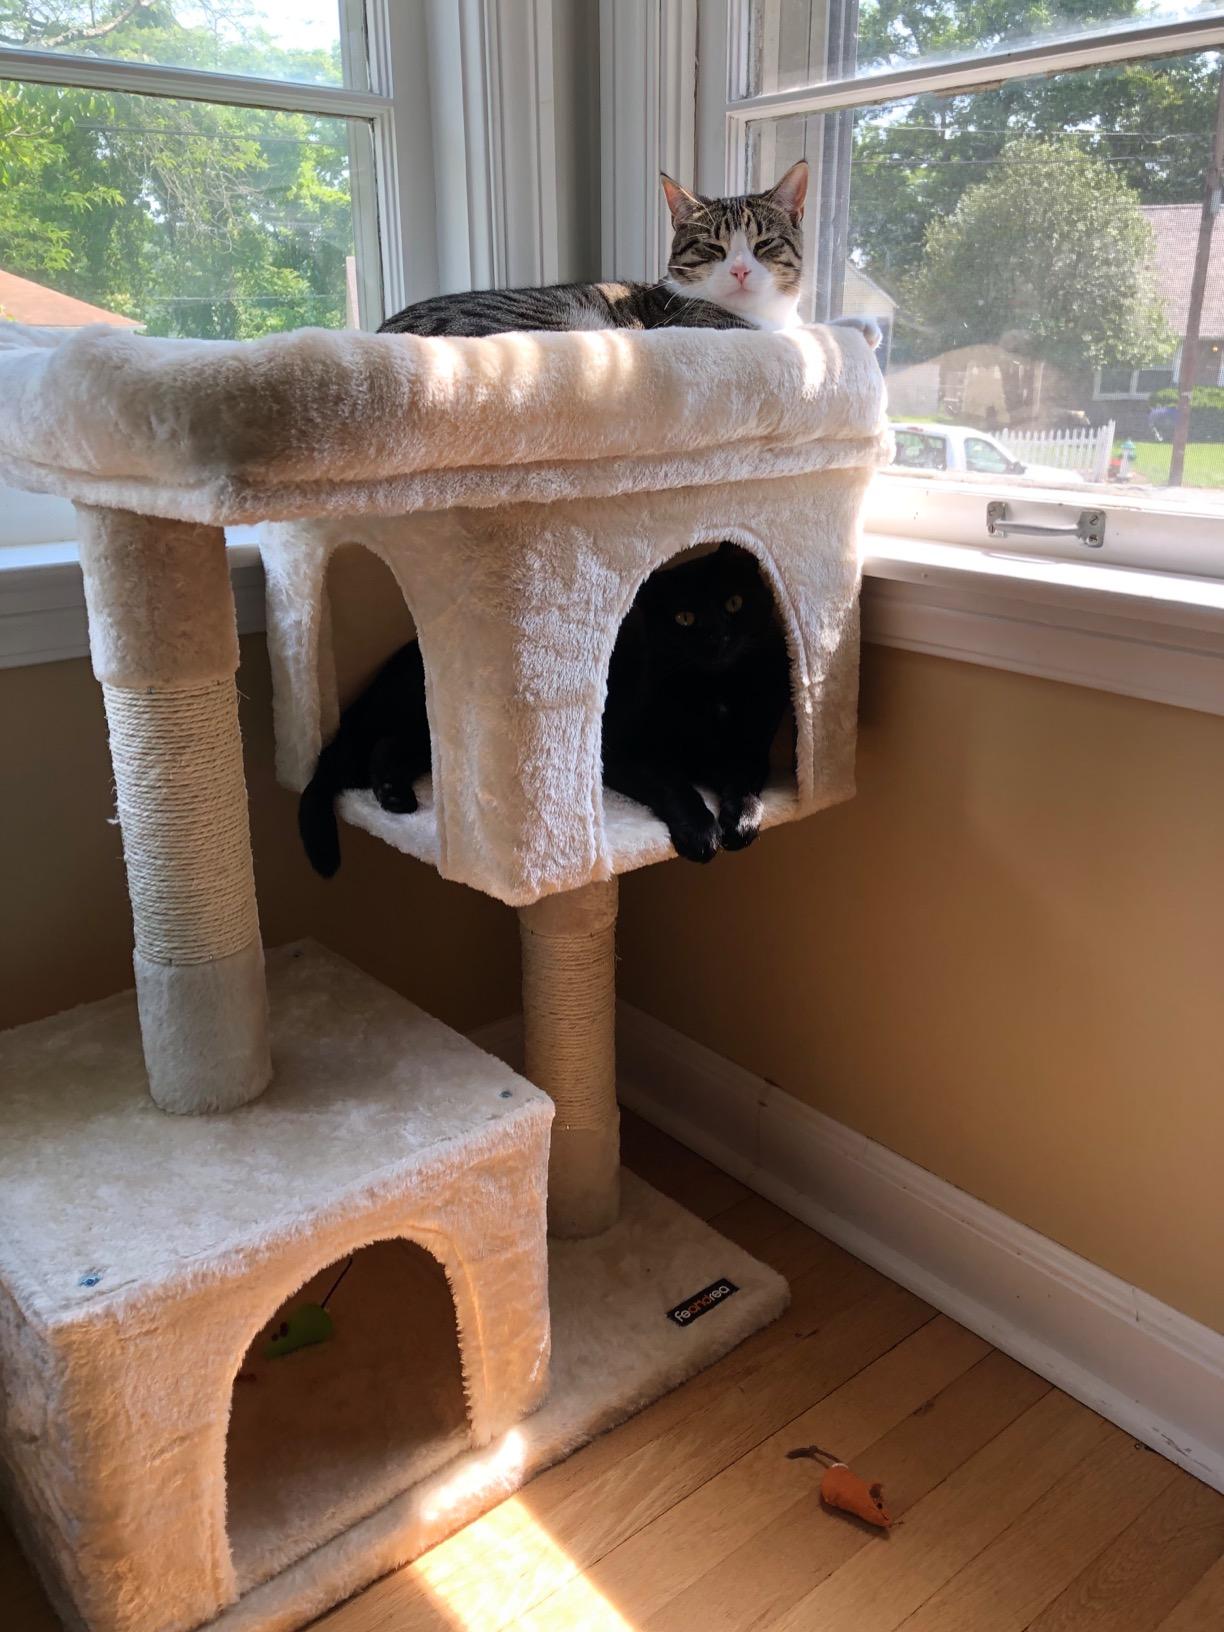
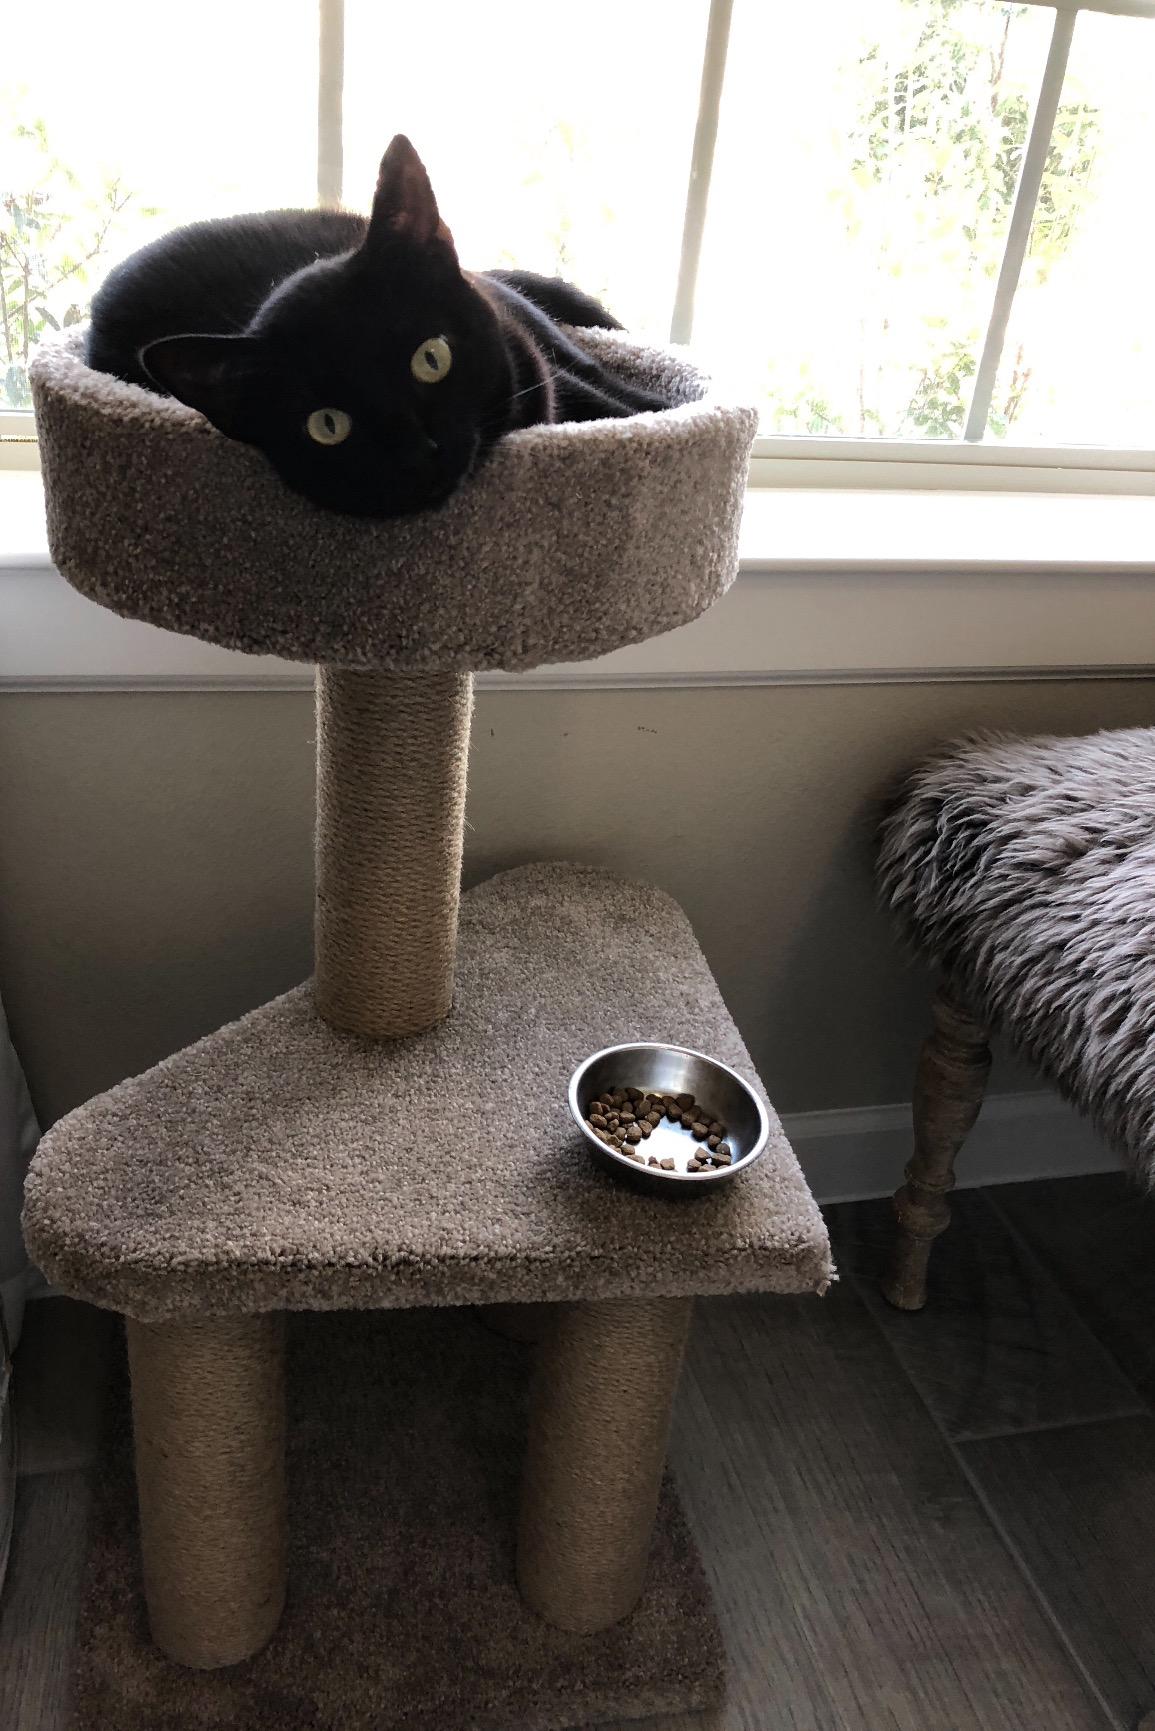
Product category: items_cat tree
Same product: no